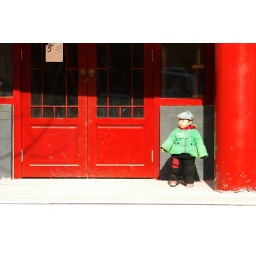
Chinese boy next to a red door outside the Shenyang Imperial Palace in Shenyang, China.